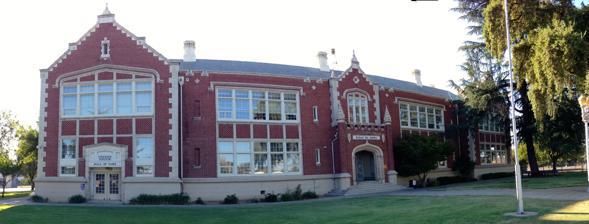
Building: El Dorado Elementary School
Country: United States of America
Year built: 1916
Historic building in Stockton, California United States historic place El Dorado Elementary School U.S. National Register of Historic Places El Dorado Elementary School Location Harding Way and Pacific Ave., Stockton, California Coordinates 37°58′02″N 121°17′54″W / 37.96722°N 121.29833°W / 37.96722; -121.29833 ( El Dorado Elementary School ) Area 2.6 acres (1.1 ha) Built 1916 ( 1916 ) Architect William Wright. Architectural style Tudor Revival, Elizabethean/Jacobethan NRHP reference No. 77000335 Added to NRHP August 15, 1977 El Dorado Elementary School , now known as Stockton School for Adults , is a public school building in Stockton, California . Built in 1916, the building was added to the National Register of Historic Places in 1977. It was designated a Stockton Historic Landmark by resolution number 34,306 on July 11, 1977. History El Dorado Elementary School is a two-story, brick, U-shaped structure. It was enlarged in 1922, by adding four classrooms to each wing. At a later, unknown date, the open court between the two wings was roofed over to provide a covered play area. The state commission considered demolishing the El Dorado Elementary School building in 1976 due to concerns about earthquake safety, but chose to retain it. References